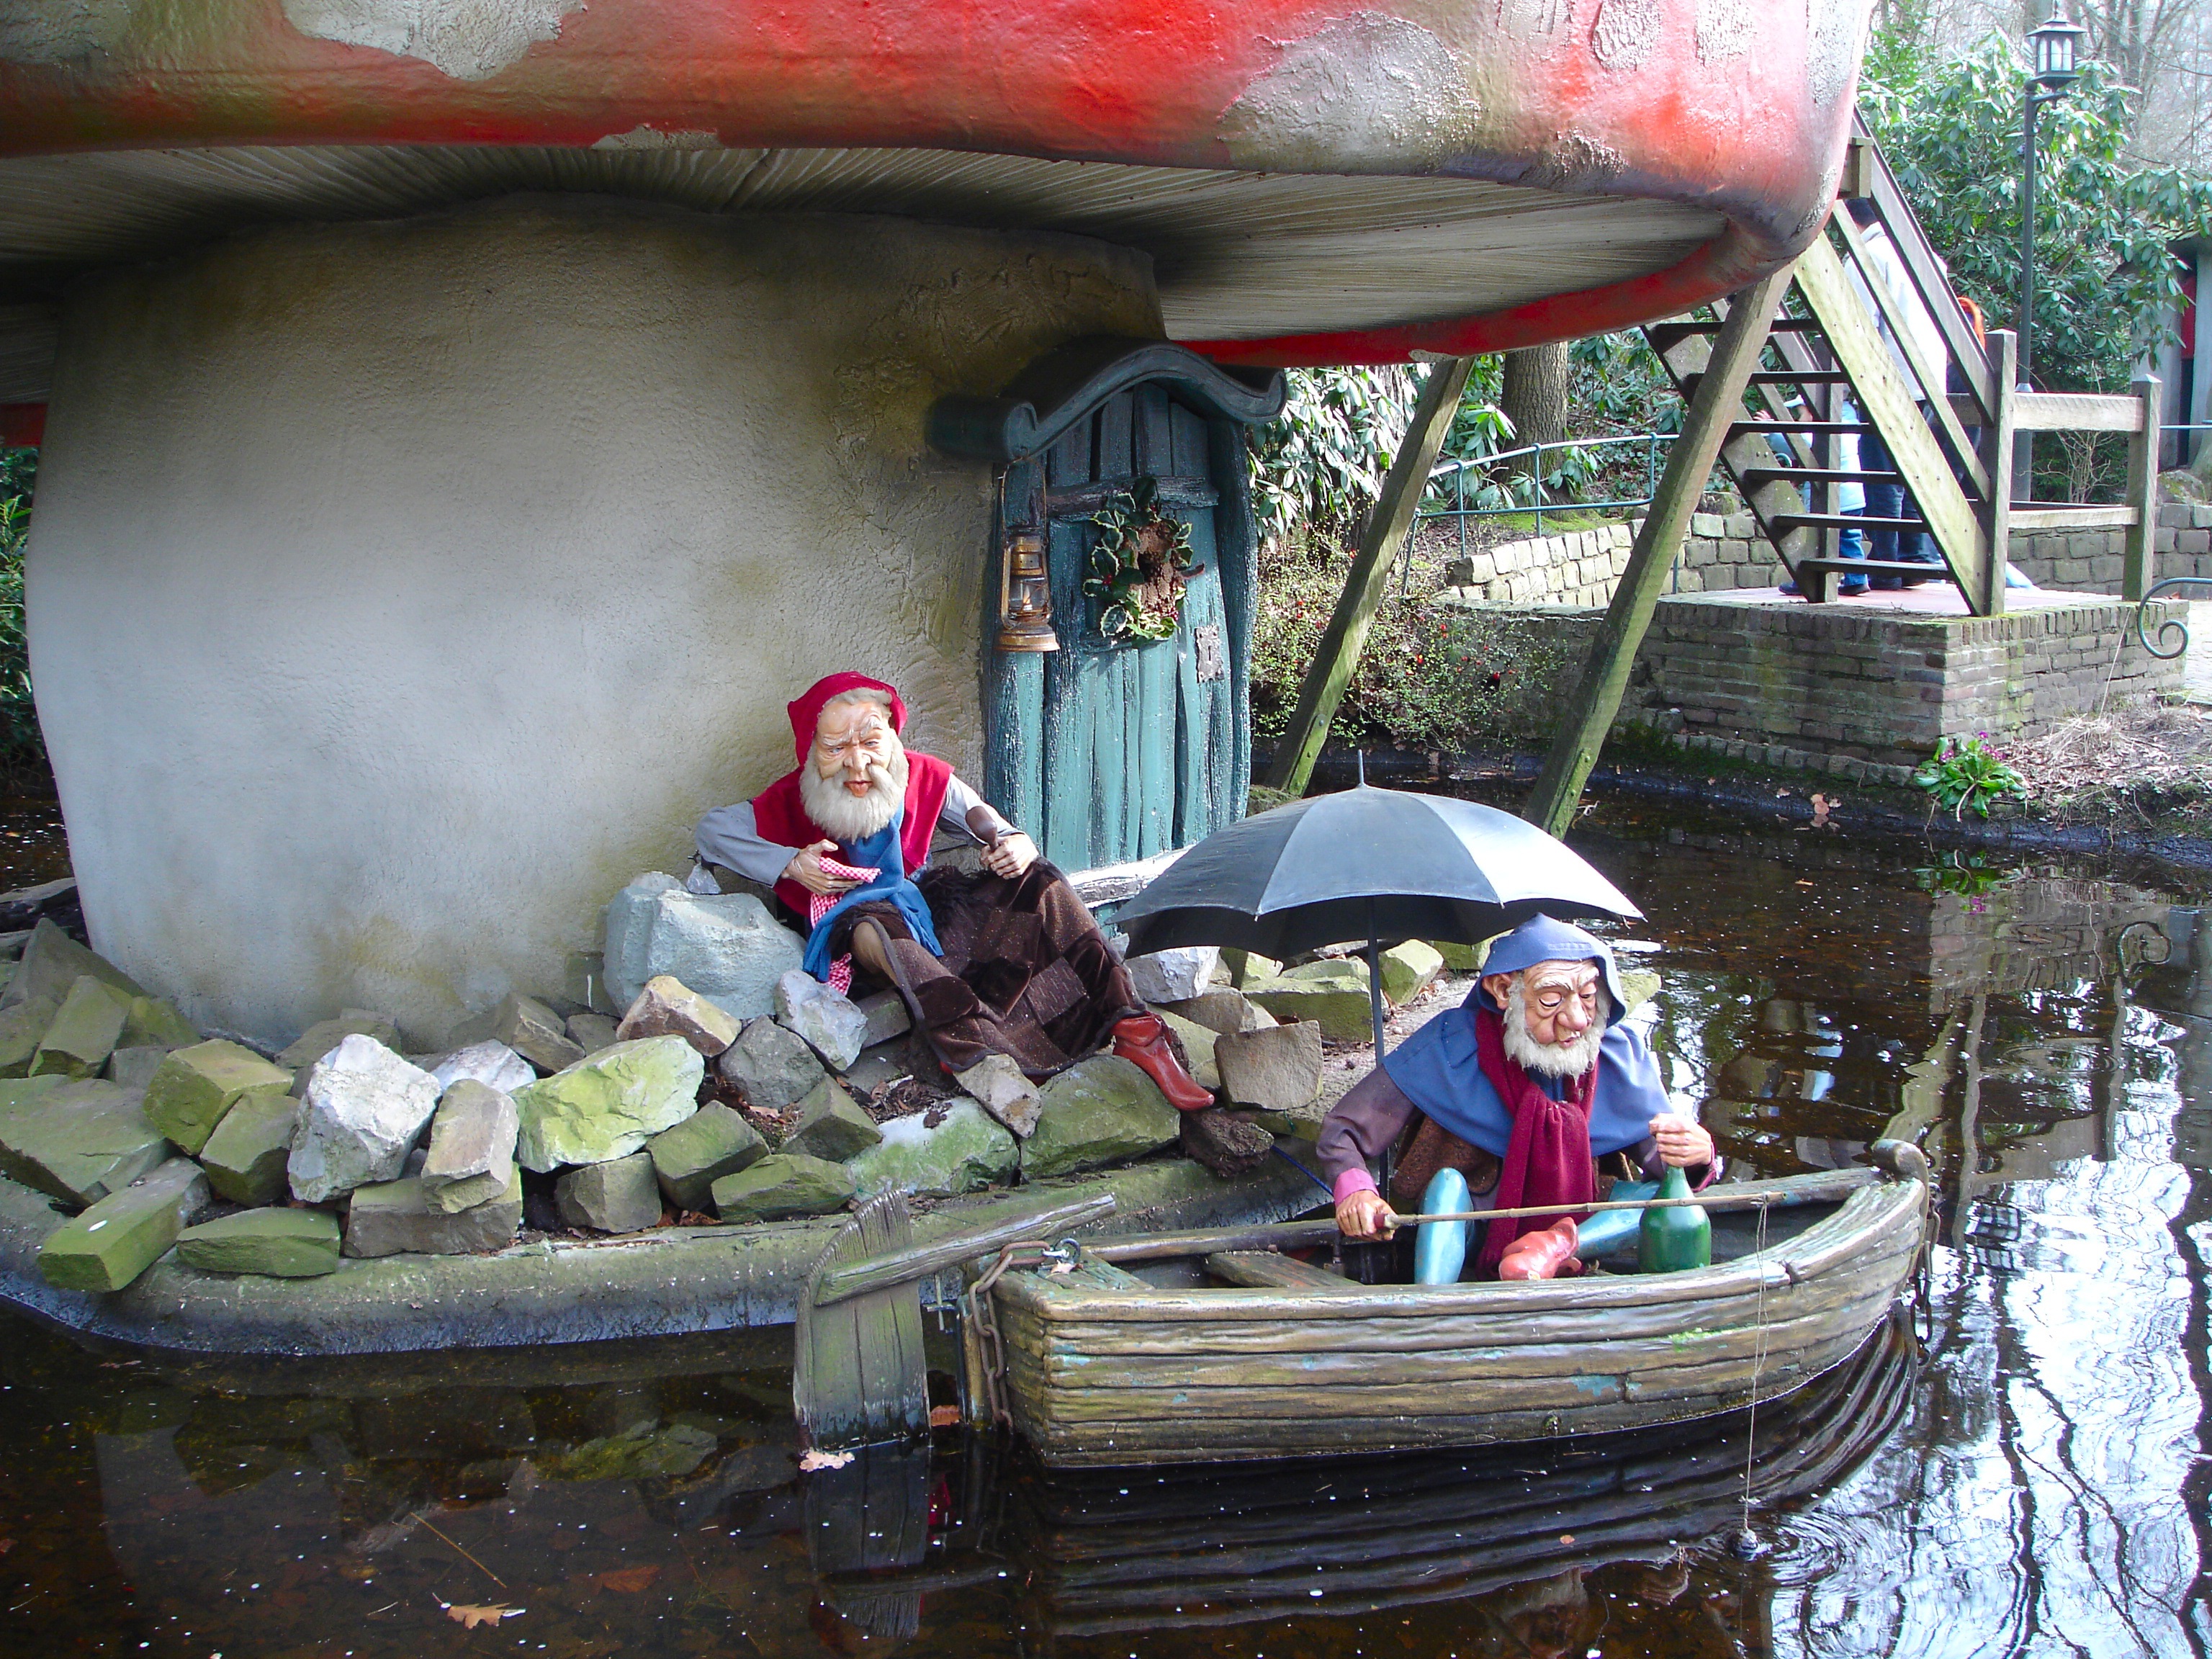
boat, canoe, vehicle, attraction, waterway, boating, fantasy, dwarf, gnomes, efteling, theme, kaatsheuvel, fairytales